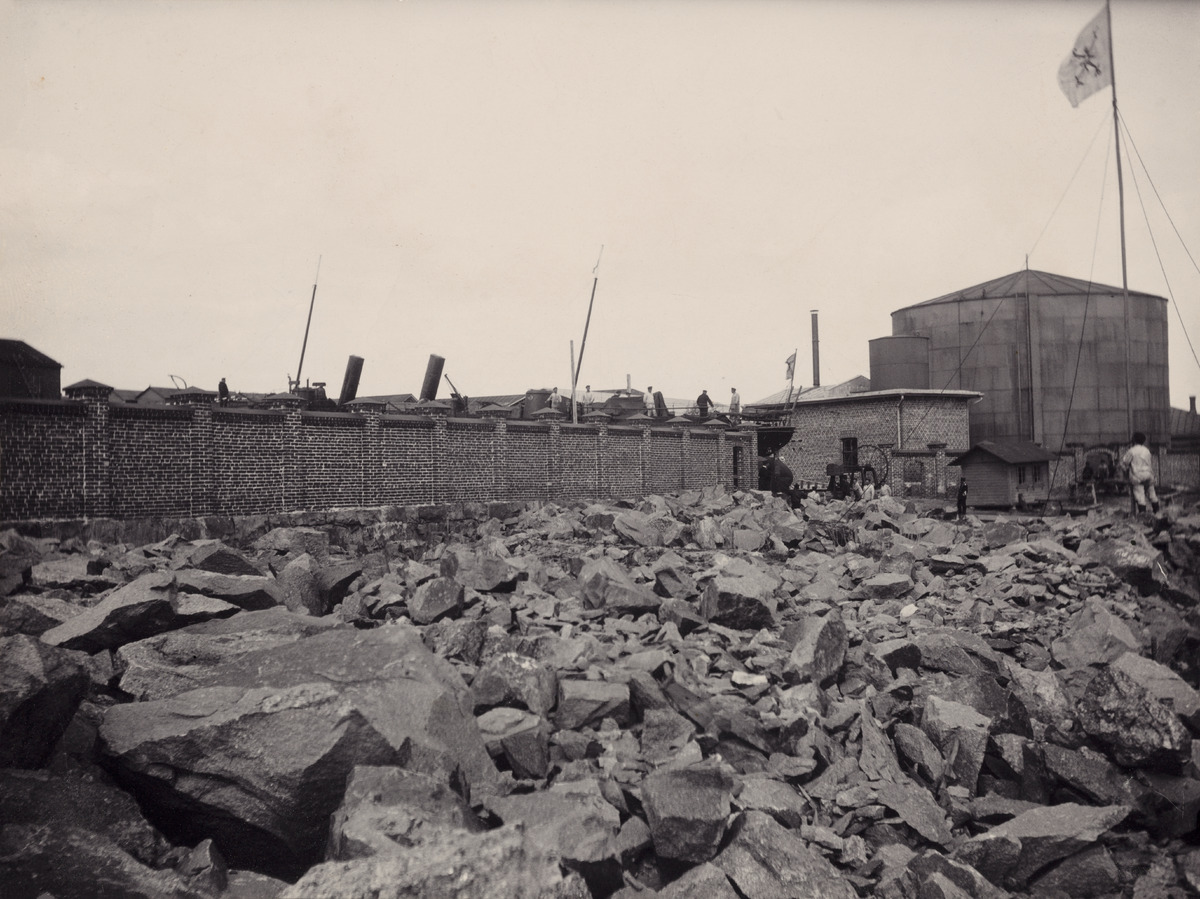
Kivenlouhintatöitä Venäjän Itämeren laivaston sotasatamassa, todennäköisesti aivan Katajanokan luoteiskärjessä Merikasarmin vieressä
sisällön kuvaus: Kivenlouhintatöitä Venäjän Itämeren laivaston sotasatamassa, todennäköisesti aivan Katajanokan luoteiskärjessä Merikasarmin vieressä. Tiilimuurin päällä näkyy miehiä, ja heidän takanaan laivojen piippuja. Viaporin sotasataman telakka- ja huoltotoiminta

verstaineen ja

varastoineen oli juuri

siirretty kokonaisuudessaan Suomenlinnasta Katajanokalle. mustavalkoinen
Ajankohta: kuvausaika 1898
Paikka: Suomi, Uusimaa, Helsinki, Katajanokka Helsinki
Aiheet: maarakennus, louhinta, kivet, muurit, tiilet, tiilirakennukset, satamat, telakat, miehet, sotilaat, varastot, koneet, työvälineet, sota-alukset, liput